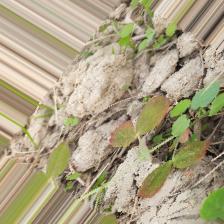
Label: Lentil Rust